Inner West Light Rail

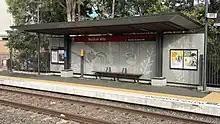
Standard facilities at light rail platforms. Opal card readers can be found at the entrance and exit to platforms

The line was closed between Central and Convention in January 2017 to allow for construction work at the George and Hay Street intersection as part of the CBD and South East Light Rail project. A further closure was required in January 2018 to install a junction between the two lines. The connection is used by trams of the CBD and South East line to access the maintenance facility at Lilyfield.